Route-16 (video game)

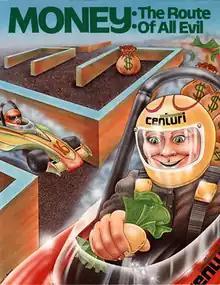
US arcade flyer

is a 1981 maze video game developed and published by Sun Electronics for arcades. The game was released by Tehkan (not yet a video game developer by its release) in Europe and Centuri in North America. It was ported to the Arcadia 2001 console. An enhanced version was released in Japan as "Route-16 Turbo" for the Famicom in 1985.